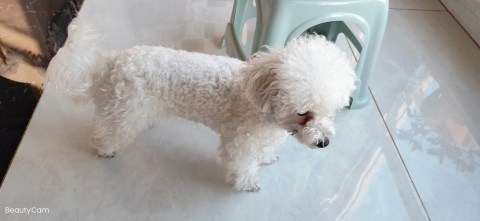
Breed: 3083-n000117-Bichon_Frise